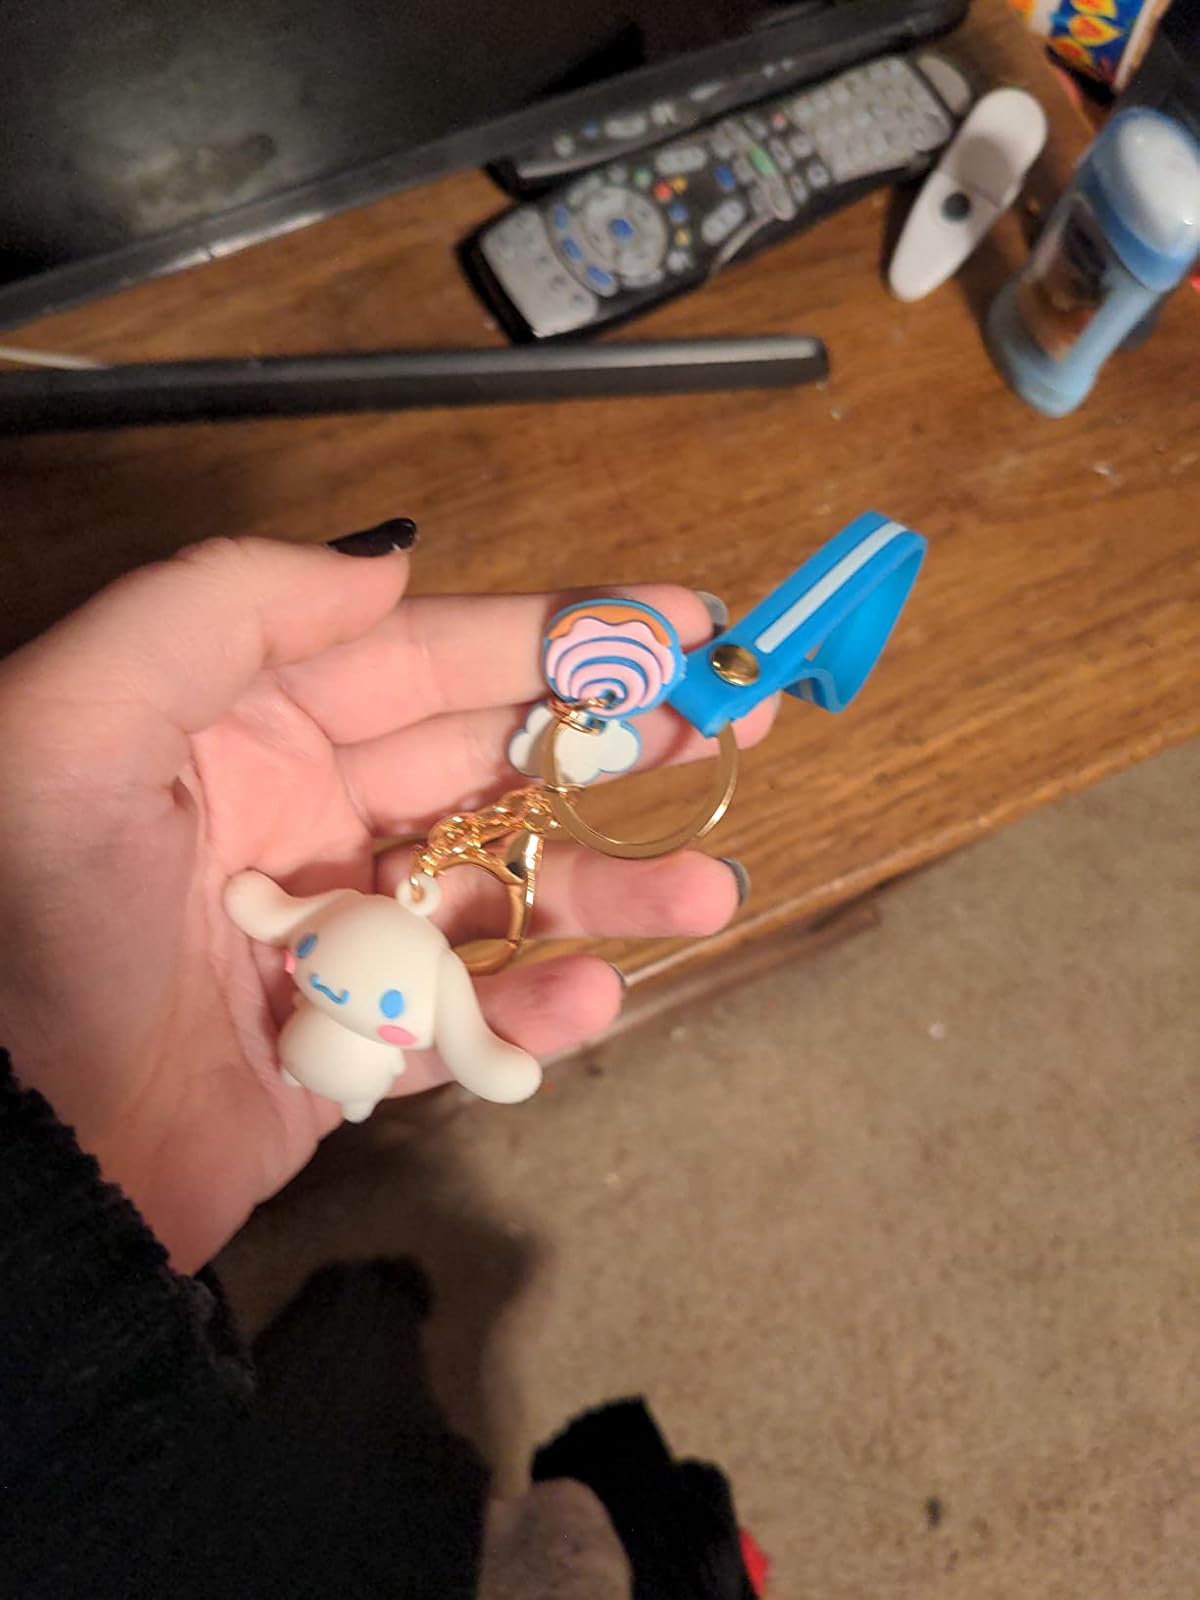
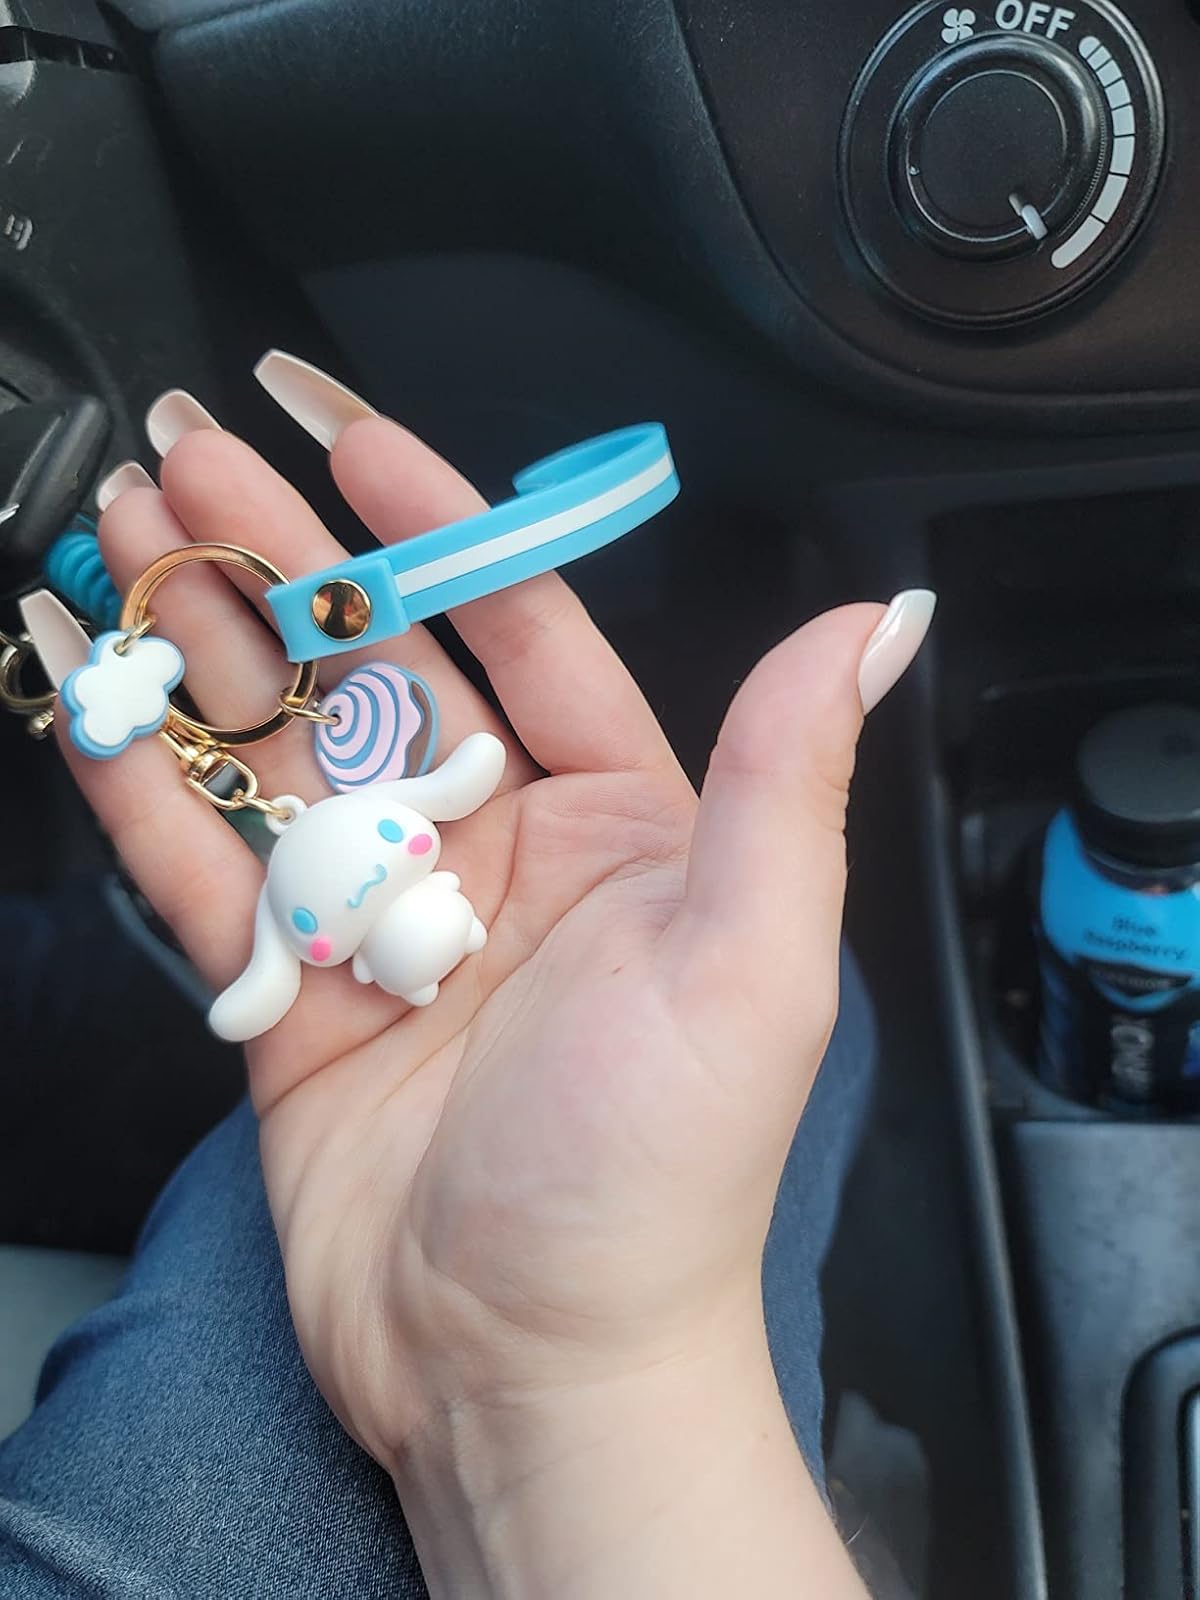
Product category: accessories_keychain
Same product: yes